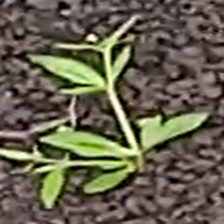
Weed species: Graceful_Sandmart_(Euphorbia hypericifolia)